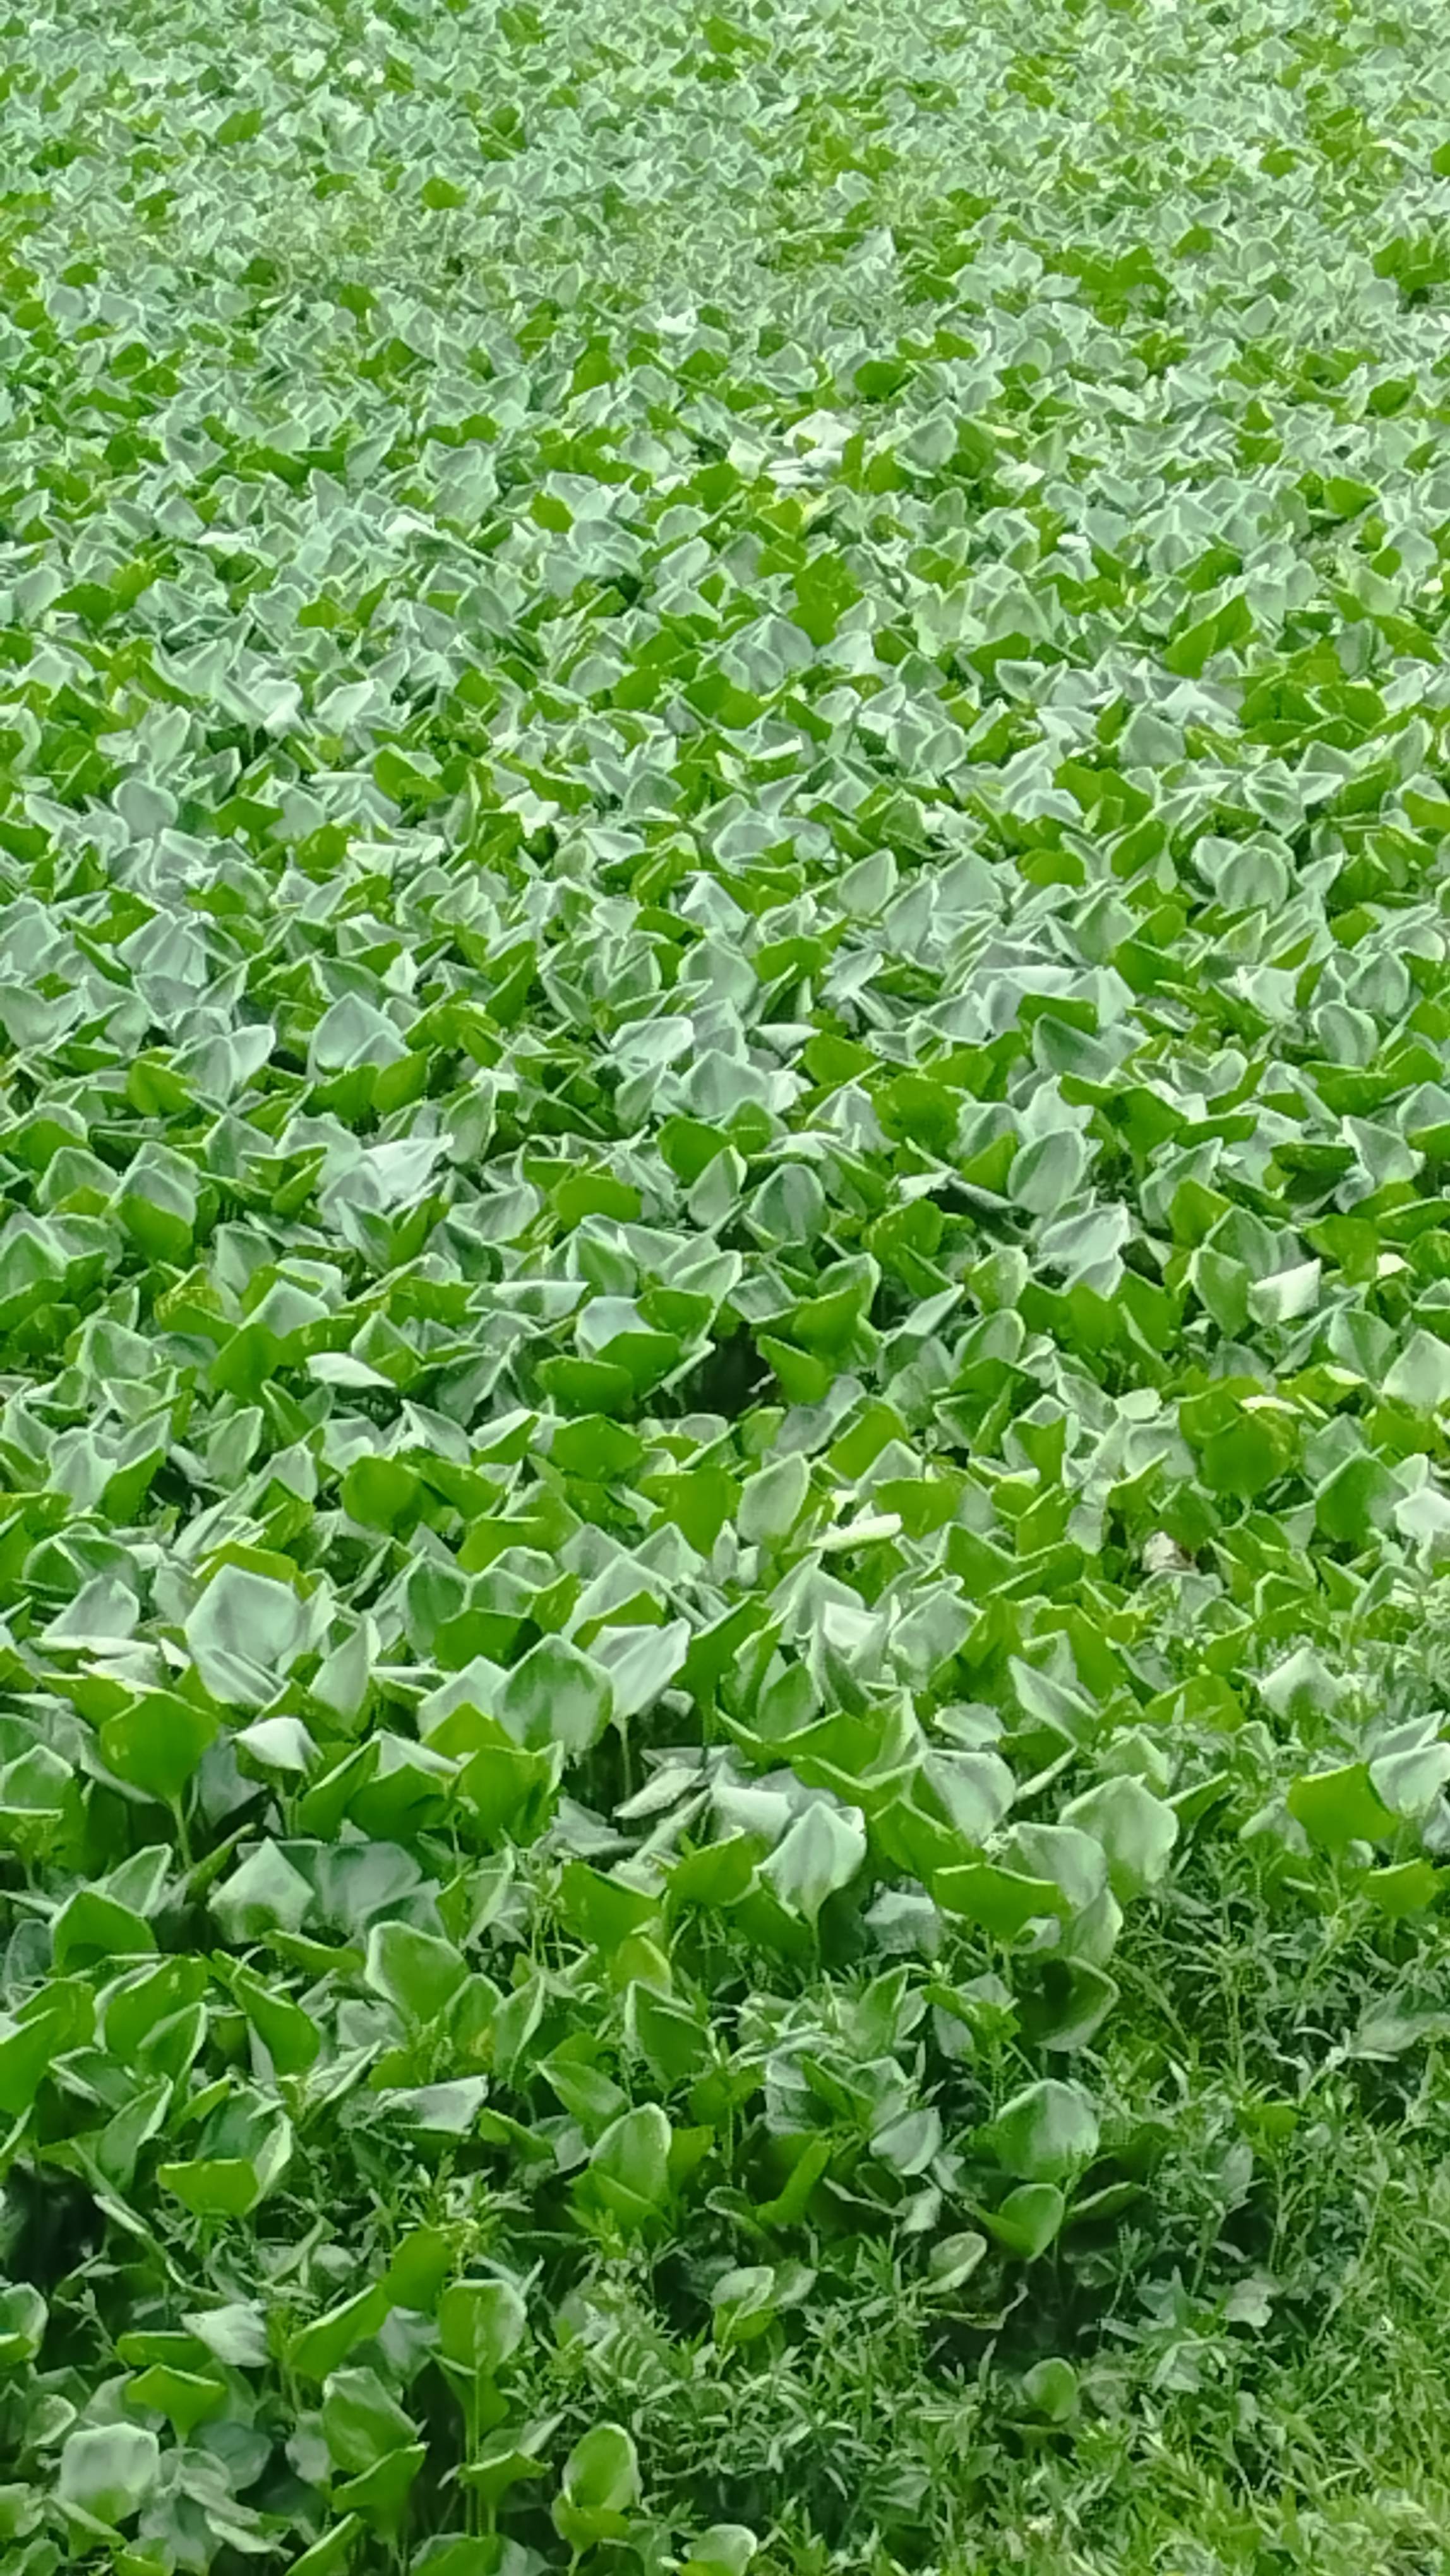
Species: Common Water Hyacinth (Eichornia crassipes)